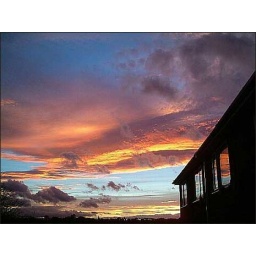
I love the sunset reflection in the windows of the house silhouetted to the right.